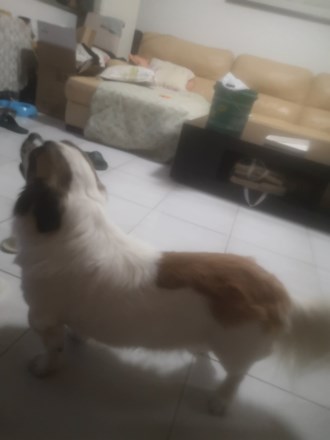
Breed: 806-n000129-papillon